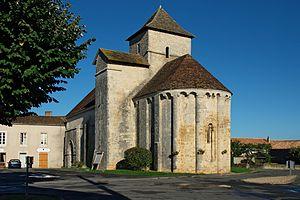
Limalonges est une commune française, située dans le département des Deux-Sèvres en région Nouvelle-Aquitaine.